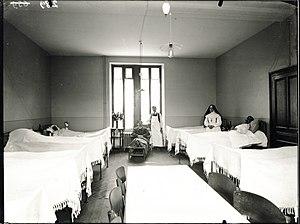
Le dispensaire en 1916, créé par Paul Girod
Ugitech est une entreprise spécialisée dans les produits longs en aciers inoxydables et en alliages, filiale du groupe Schmolz + Bickenbach, au sein duquel elle est couplée à Deutsche Edelstahlwerke. Son acier est utilisé aussi bien dans l’automobile, que dans la construction ou encore dans le médical.